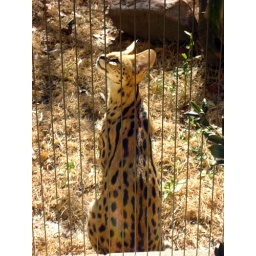
She turned around, eying up a bird flying overhead. I was absolutely in love with these cats.